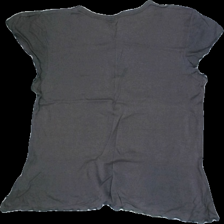
View: back
Type: Top
Category: Ladies
Brand: Not in the list
Brand text on label: Not applicable
Colors: Grey
Material: 100% Cott
Cut: Regular
Season: All
Damage: Washed out
Price range: <50
Recommended usage: Recycle